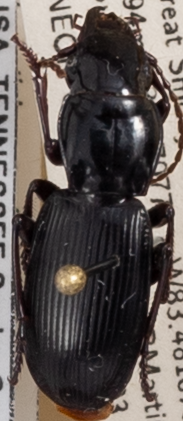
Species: Pterostichus acutipes acutipes
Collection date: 2021-08-03
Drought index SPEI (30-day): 0.03
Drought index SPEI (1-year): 0.8
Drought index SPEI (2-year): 1.69